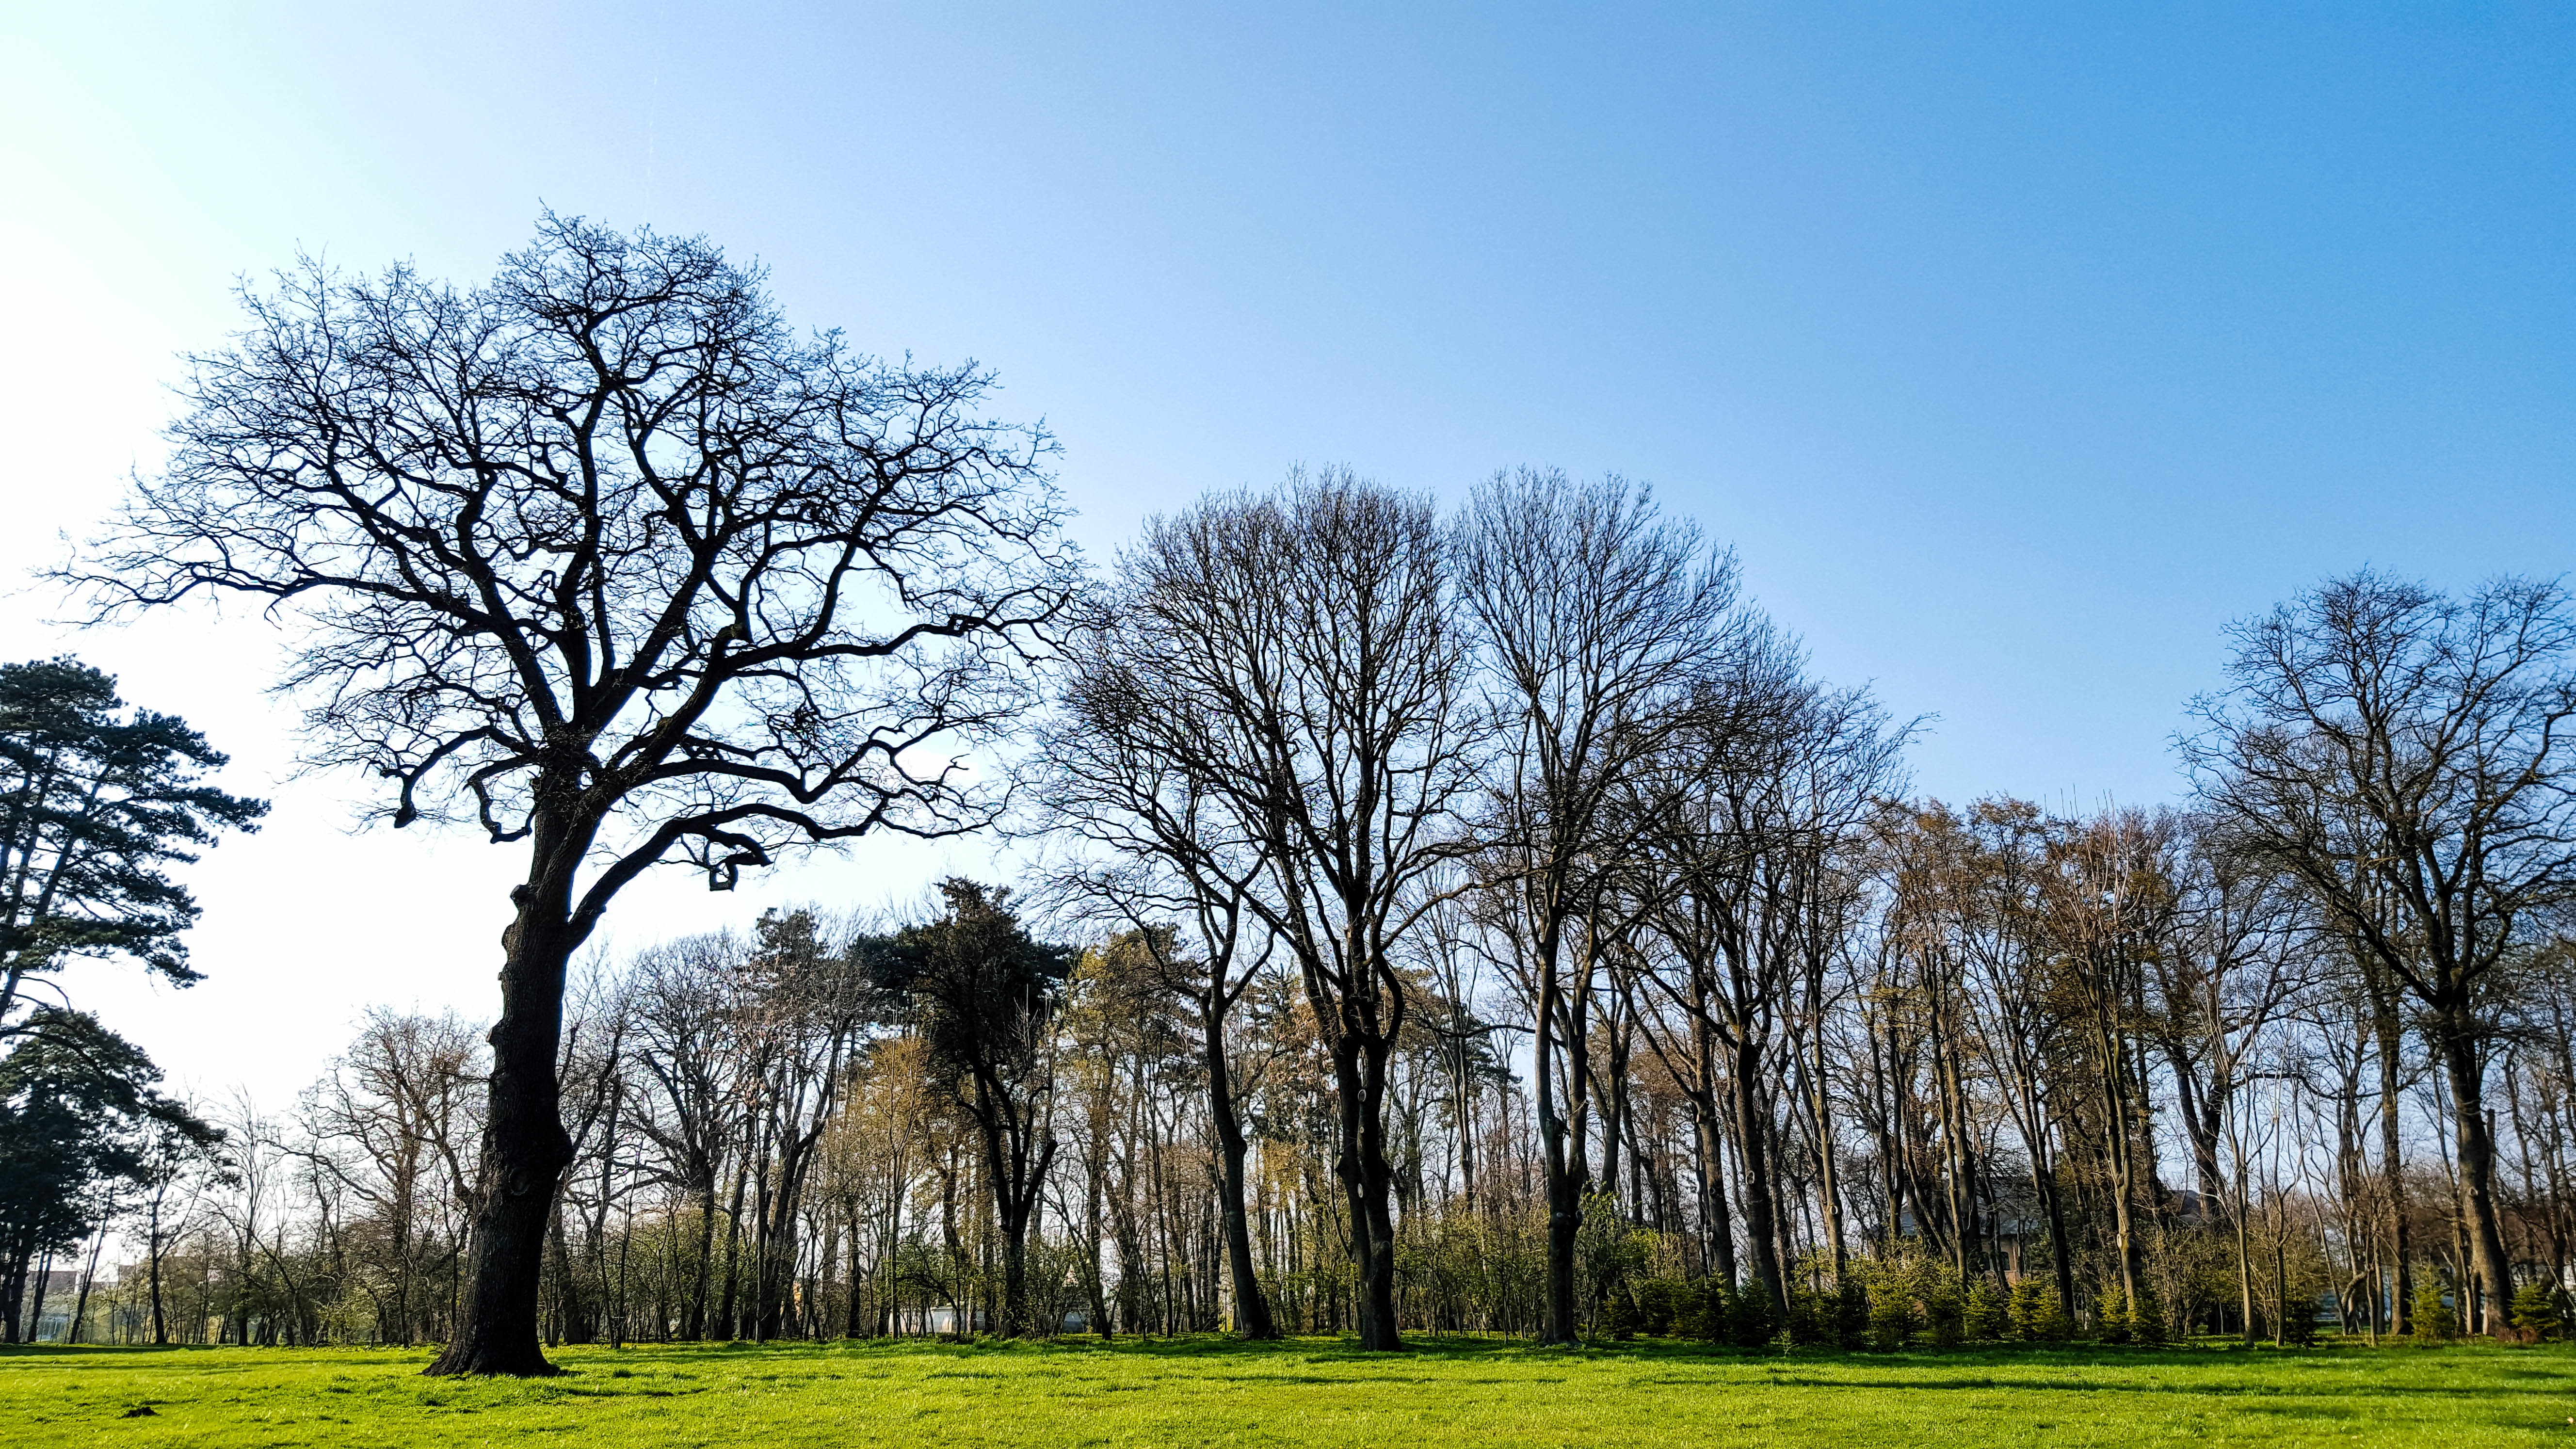
landscape, tree, nature, forest, grass, branch, plant, sky, field, meadow, prairie, flower, pasture, autumn, savanna, grassland, woodland, habitat, ecosystem, rural area, natural environment, woody plant